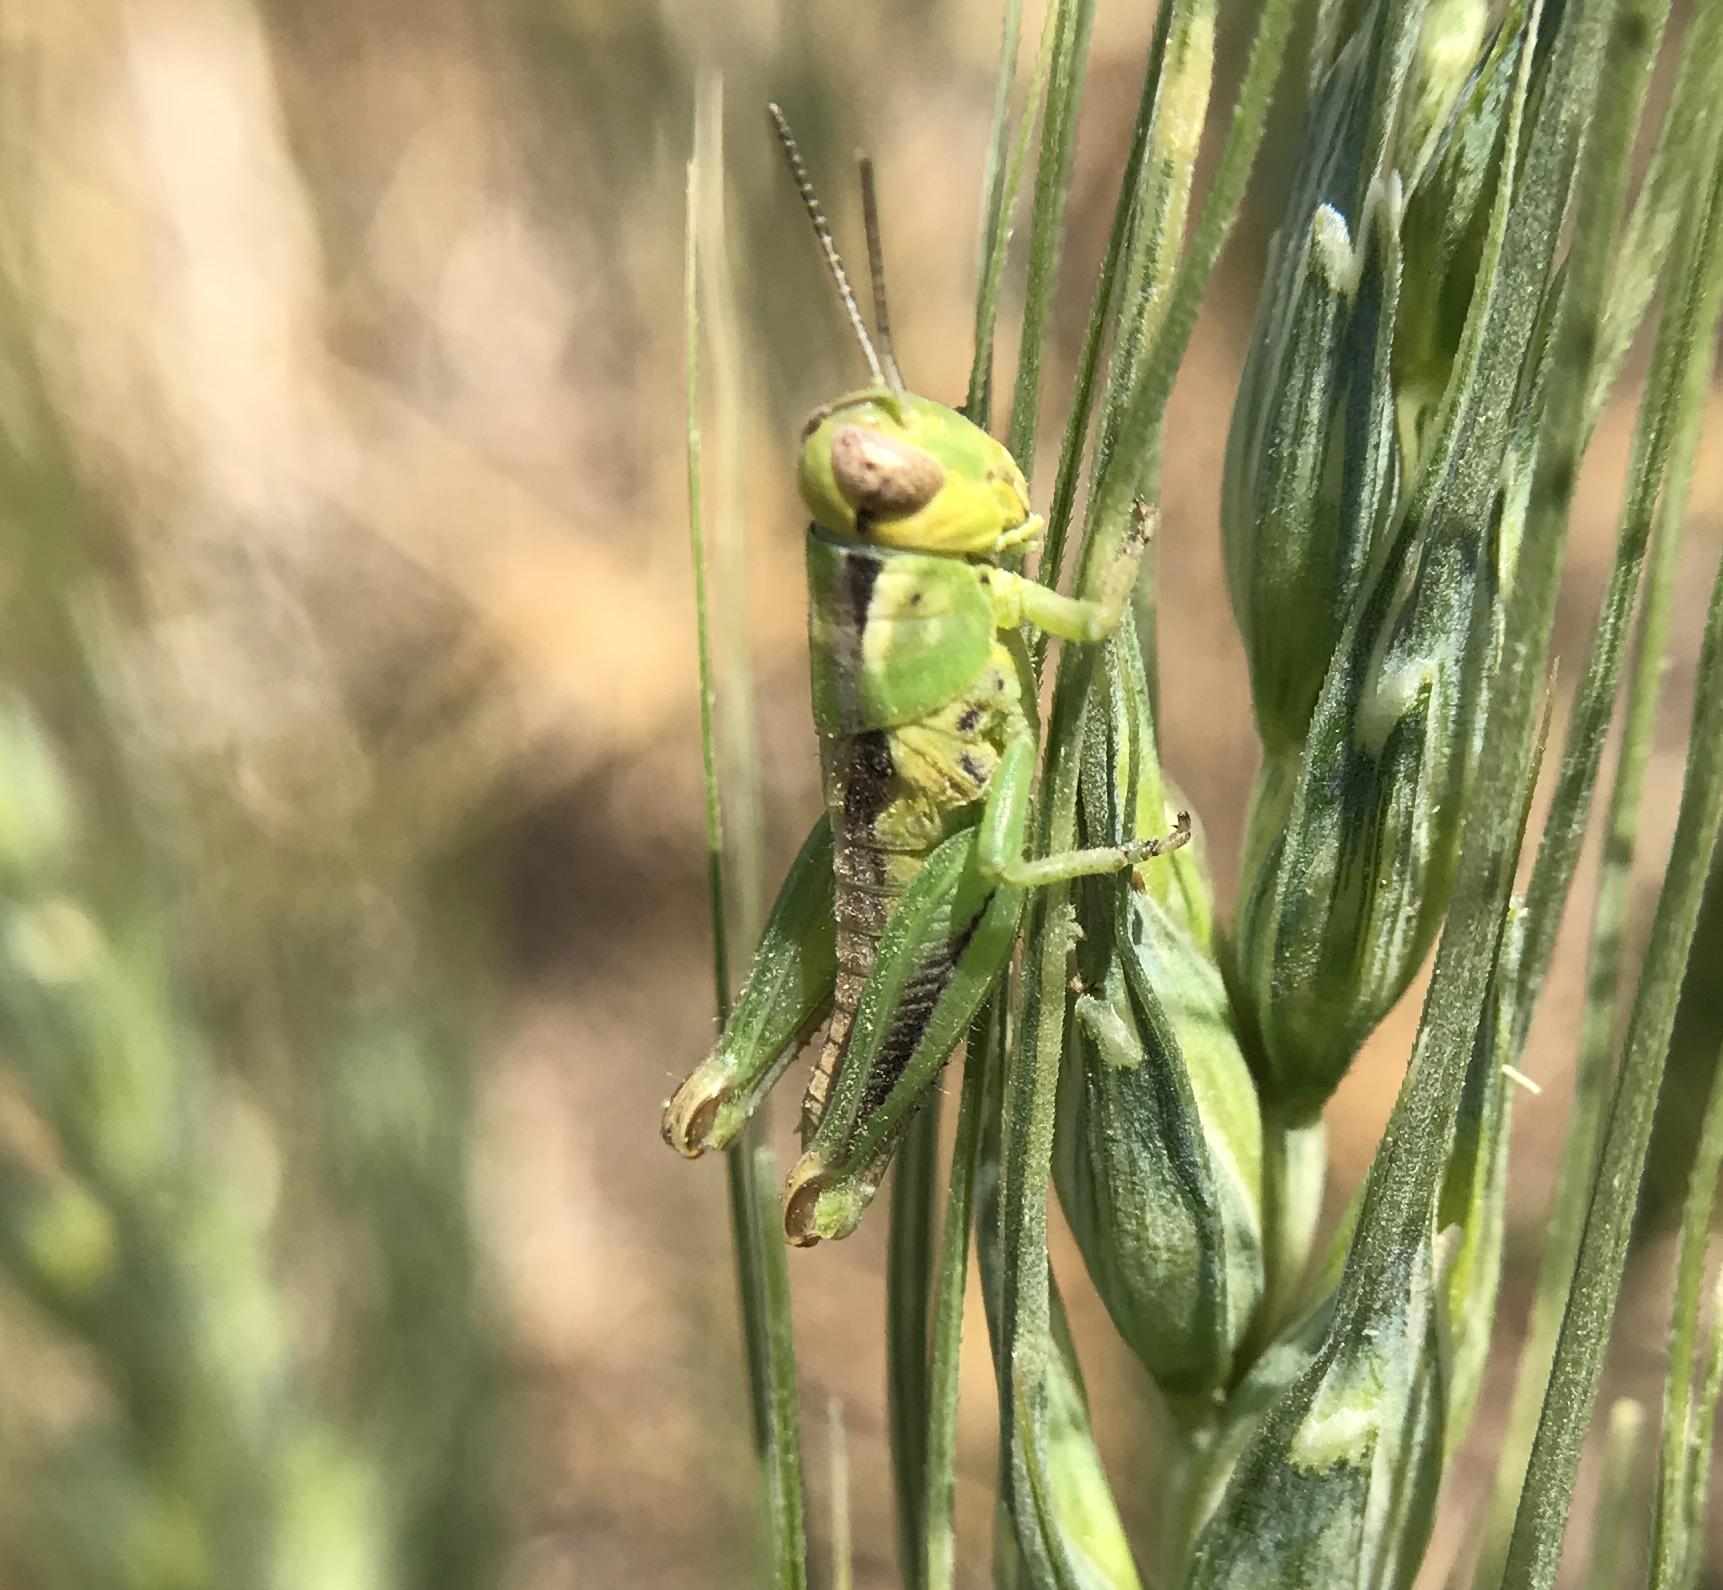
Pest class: occasional_pest